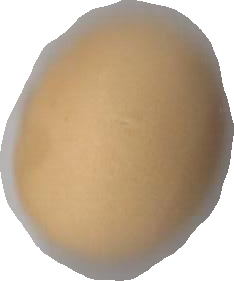
Variety: Grobogan